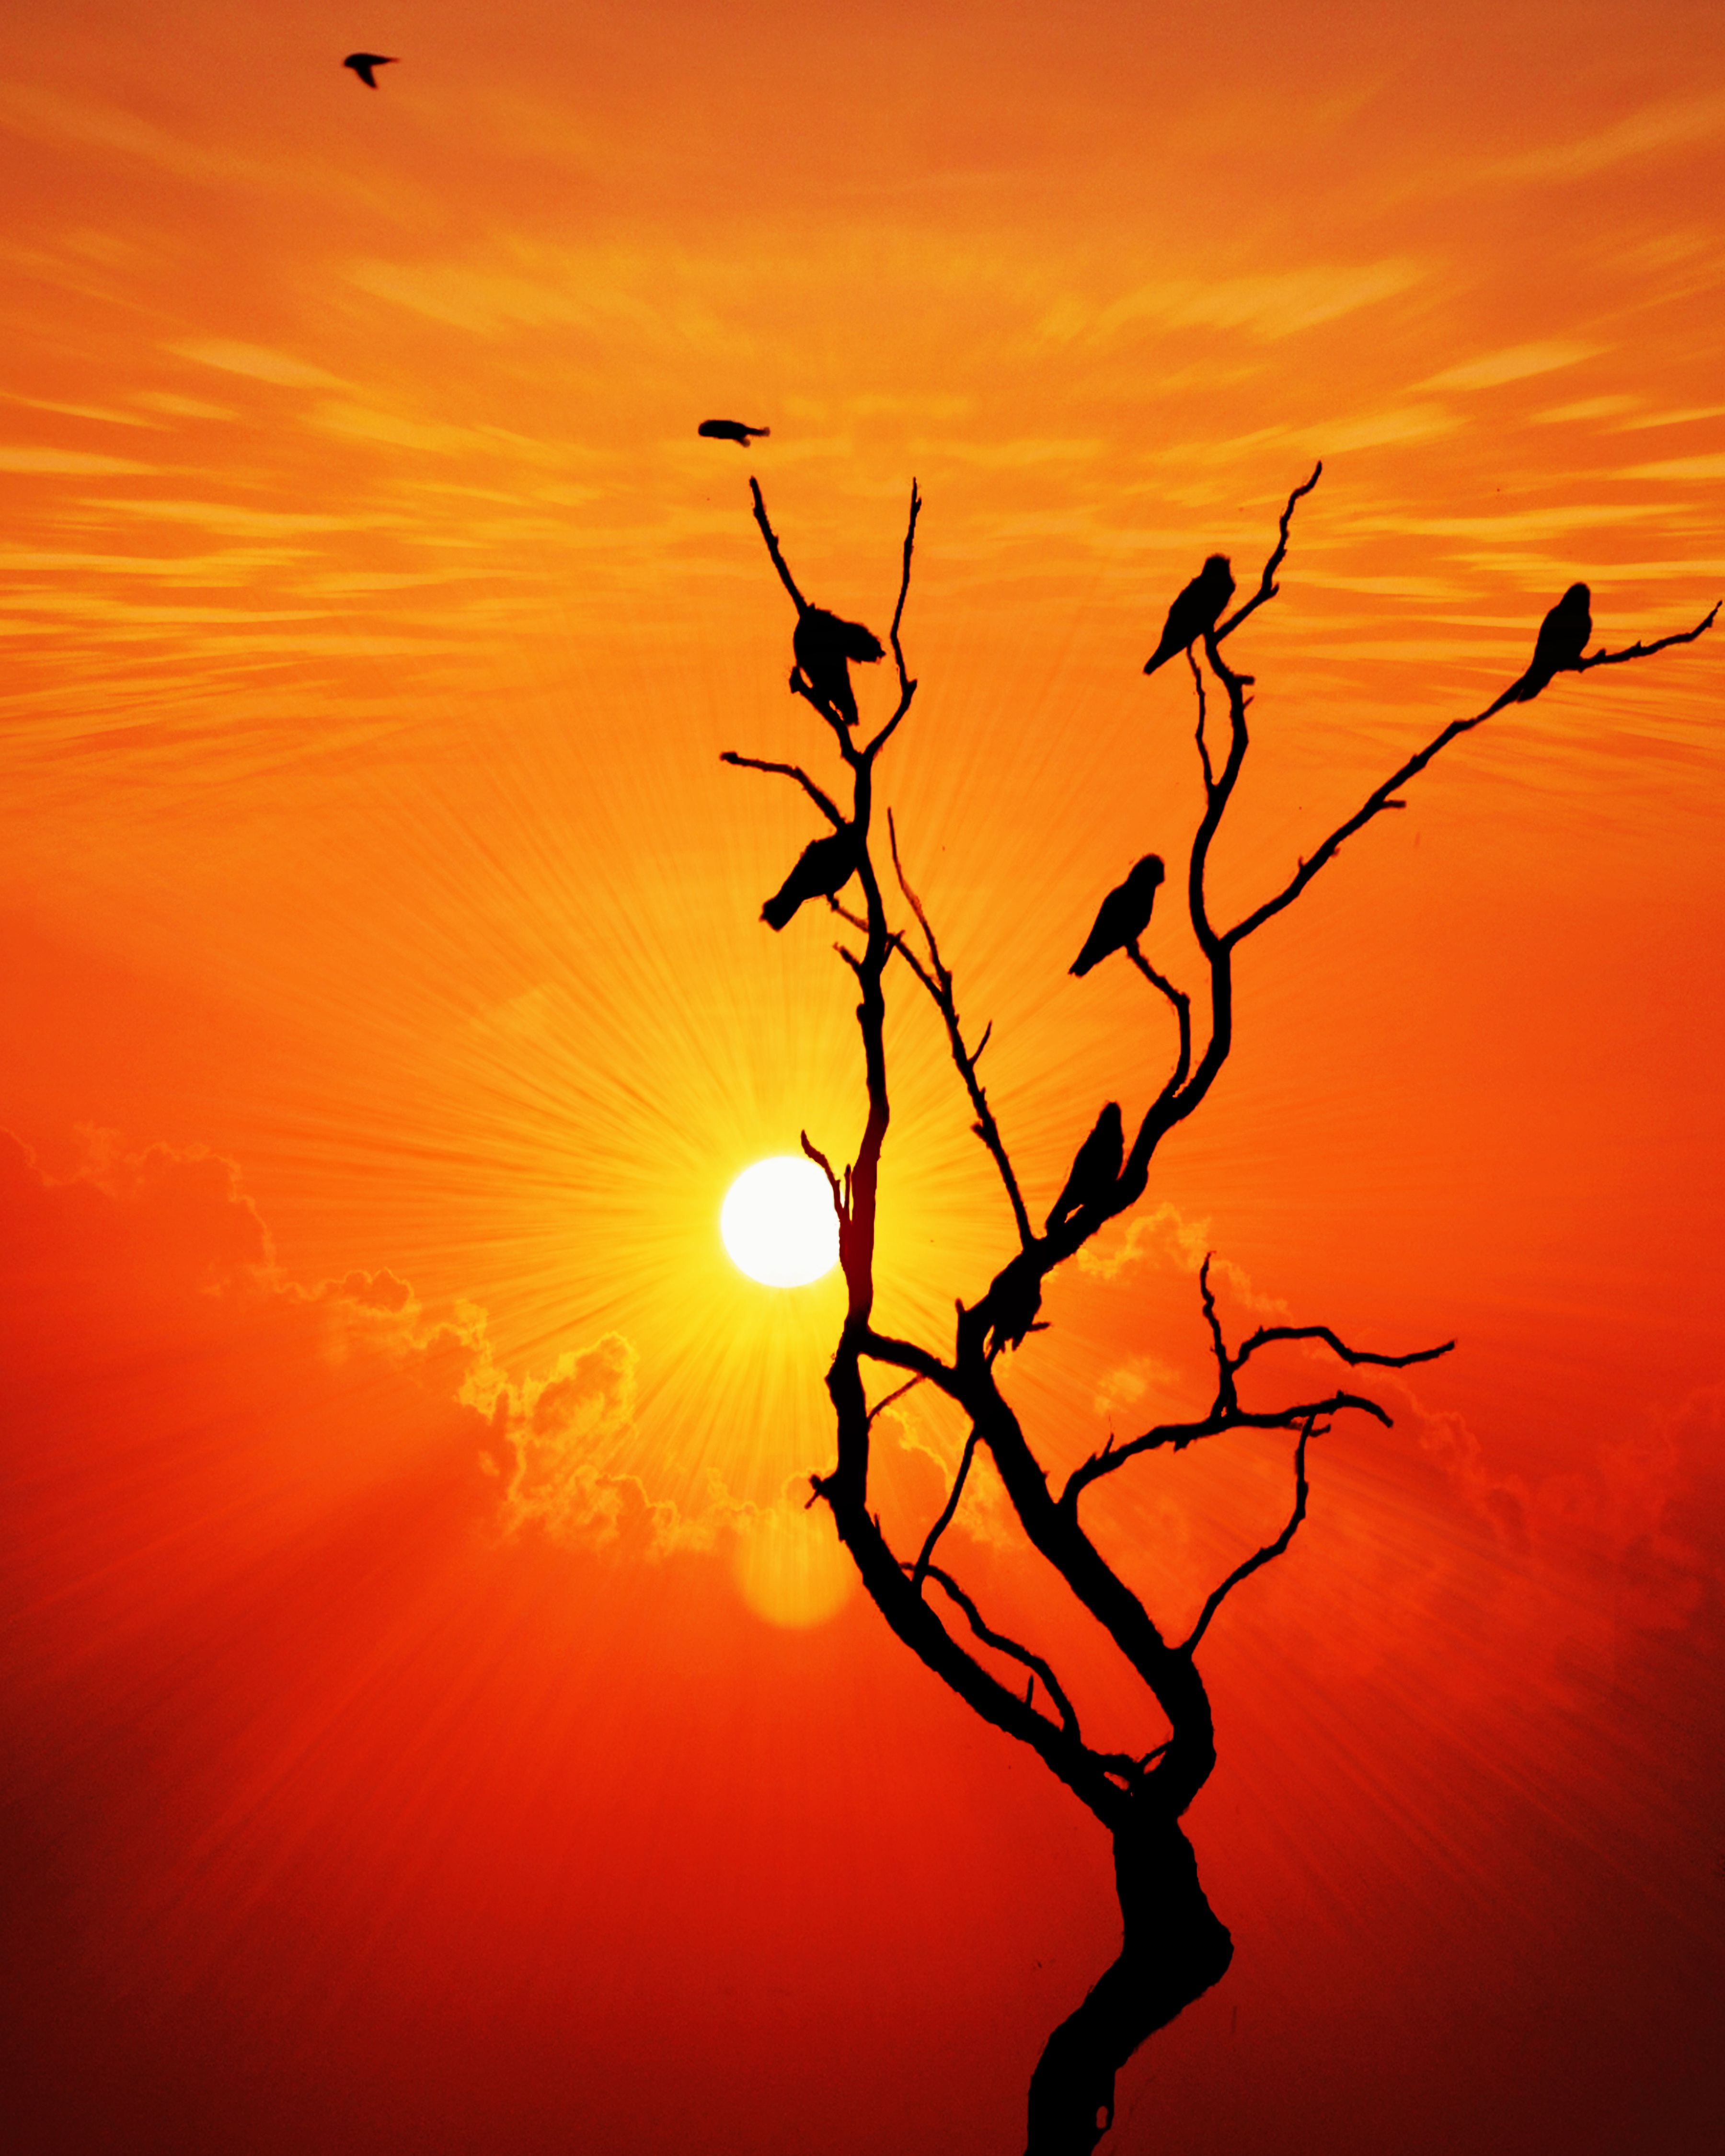
landscape, nature, branch, silhouette, bird, sky, sun, sunrise, sunset, sunlight, ray, morning, flower, dawn, flying, fly, summer, dusk, wildlife, evening, line, scenic, journey, color, yellow, dream, afterglow